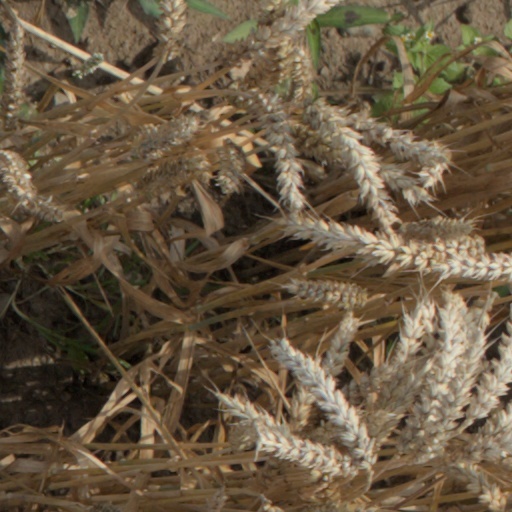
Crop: wheat